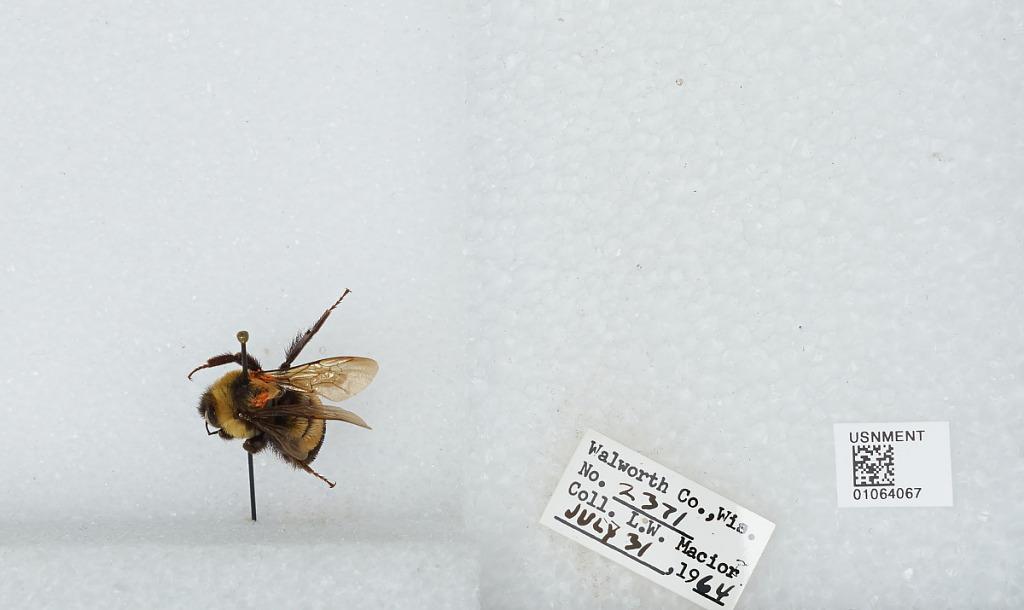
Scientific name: Bombus (Bombus) affinis Cresson
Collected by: L. Macior
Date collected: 1964-7-31
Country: United States
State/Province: Wisconsin
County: Walworth
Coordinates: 42.67, -88.54